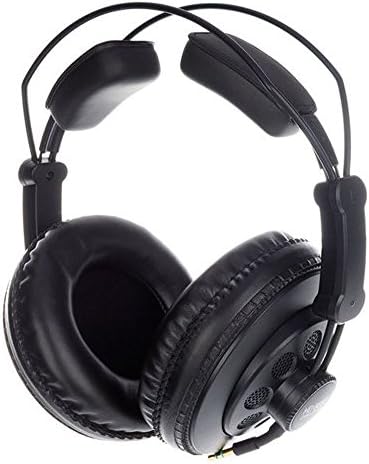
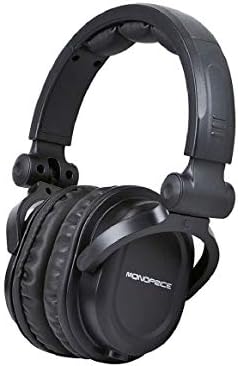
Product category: headphones
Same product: no